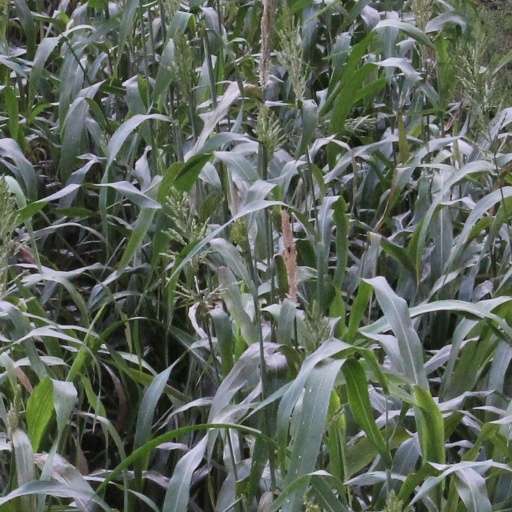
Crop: sorghum